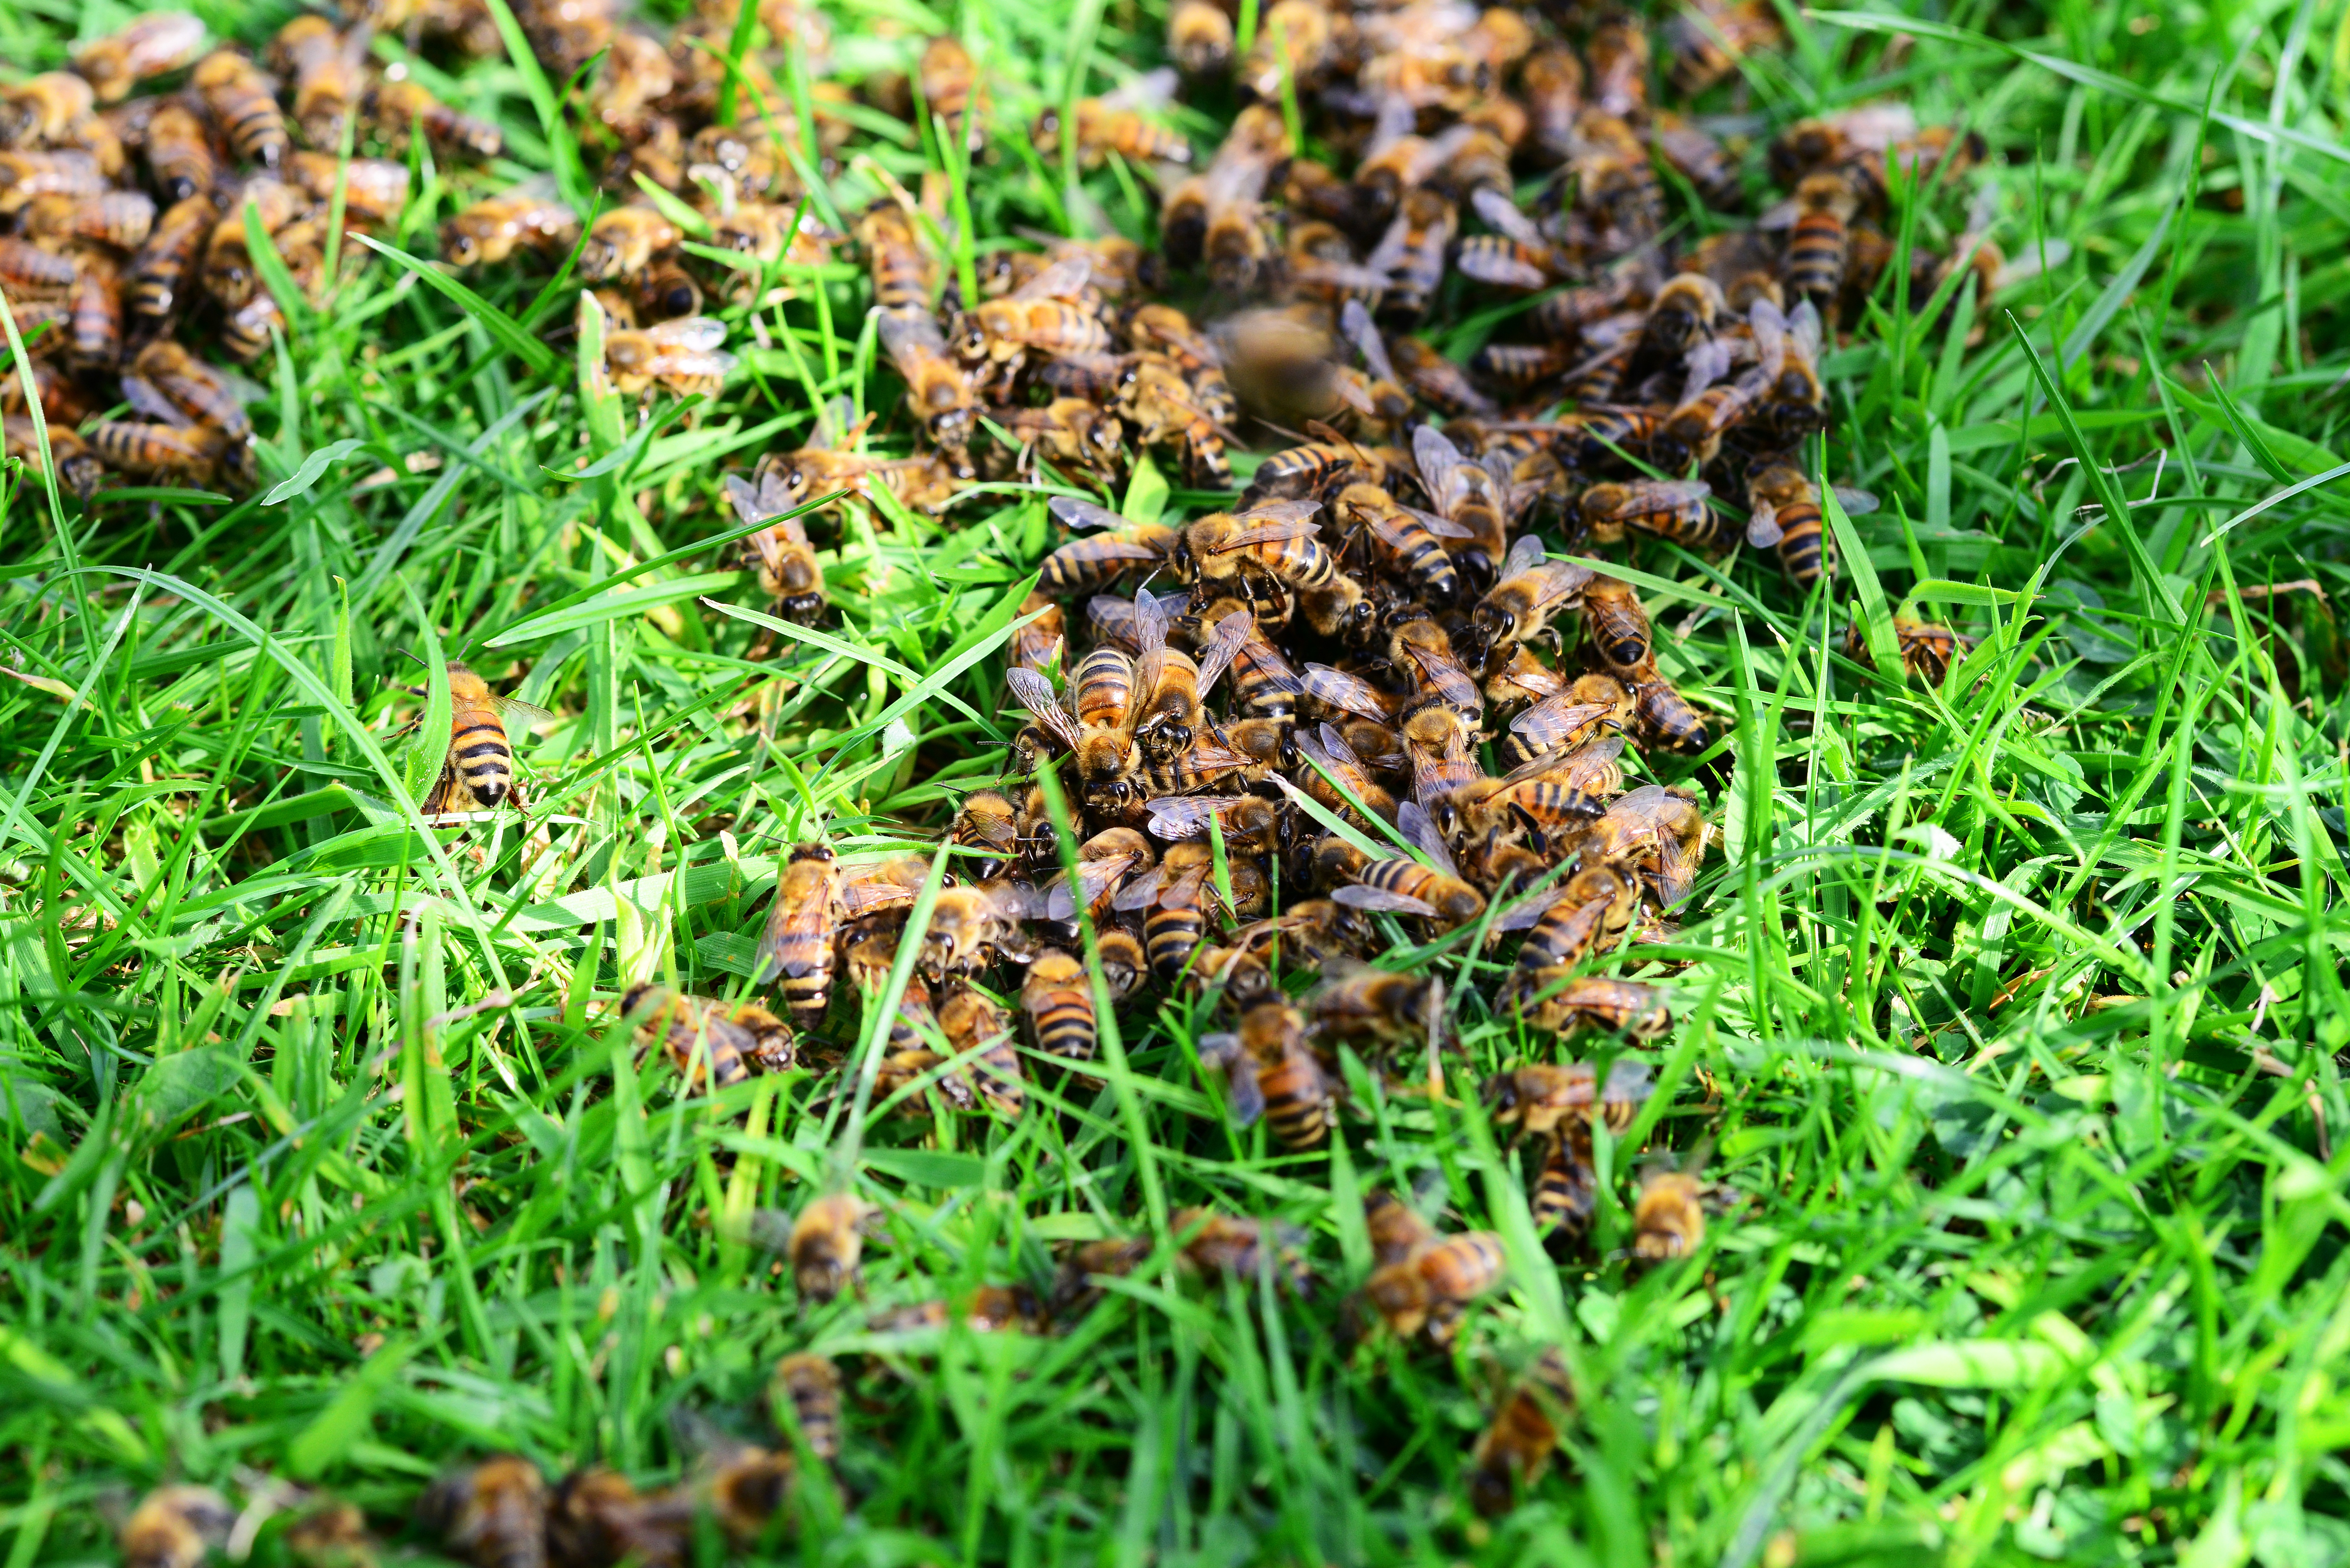
grass, lawn, flower, crop, insect, soil, fauna, invertebrate, close up, hive, bee, insects, ant, many, bees, honey bee, honey bees, grass family, membrane winged insect